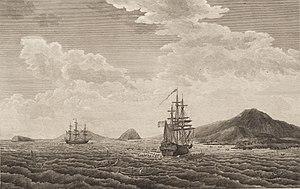
Les frégates l'Astrolabe et la Boussole de l'expédition La Pérouse à Hawai (île de Maui) en 1786.
L’expédition de La Pérouse est une expédition « de découverte » commandée à partir de 1785 par Jean-François de La Pérouse, et sous l'impulsion du roi de France Louis XVI, dans le but d'effectuer une exploration de l'océan Pacifique dans la lignée de James Cook voire d'effectuer une circumnavigation du globe. Les navires de l'expédition, La Boussole et L'Astrolabe, s'échouèrent à Vanikoro ce qui mit un terme à l'expédition en 1788. Des survivants s'installèrent temporairement sur place avant de disparaître.